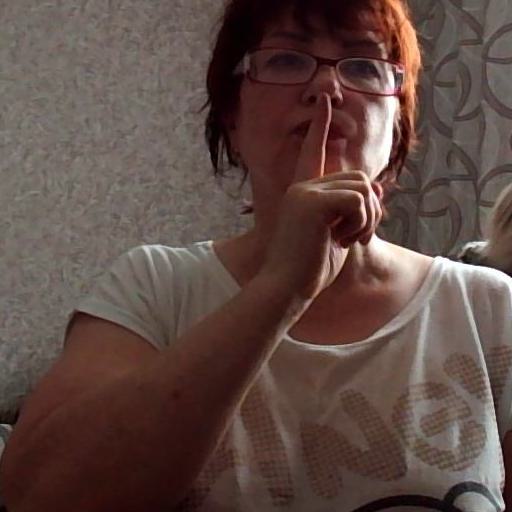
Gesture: mute